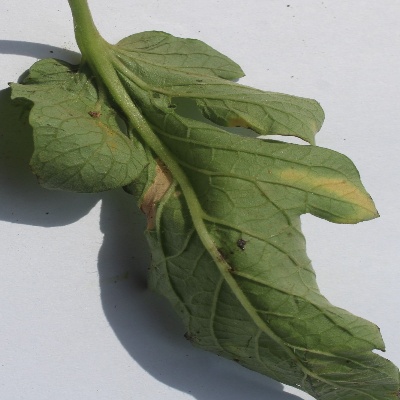
Crop: Tomato
Condition: leaf blight